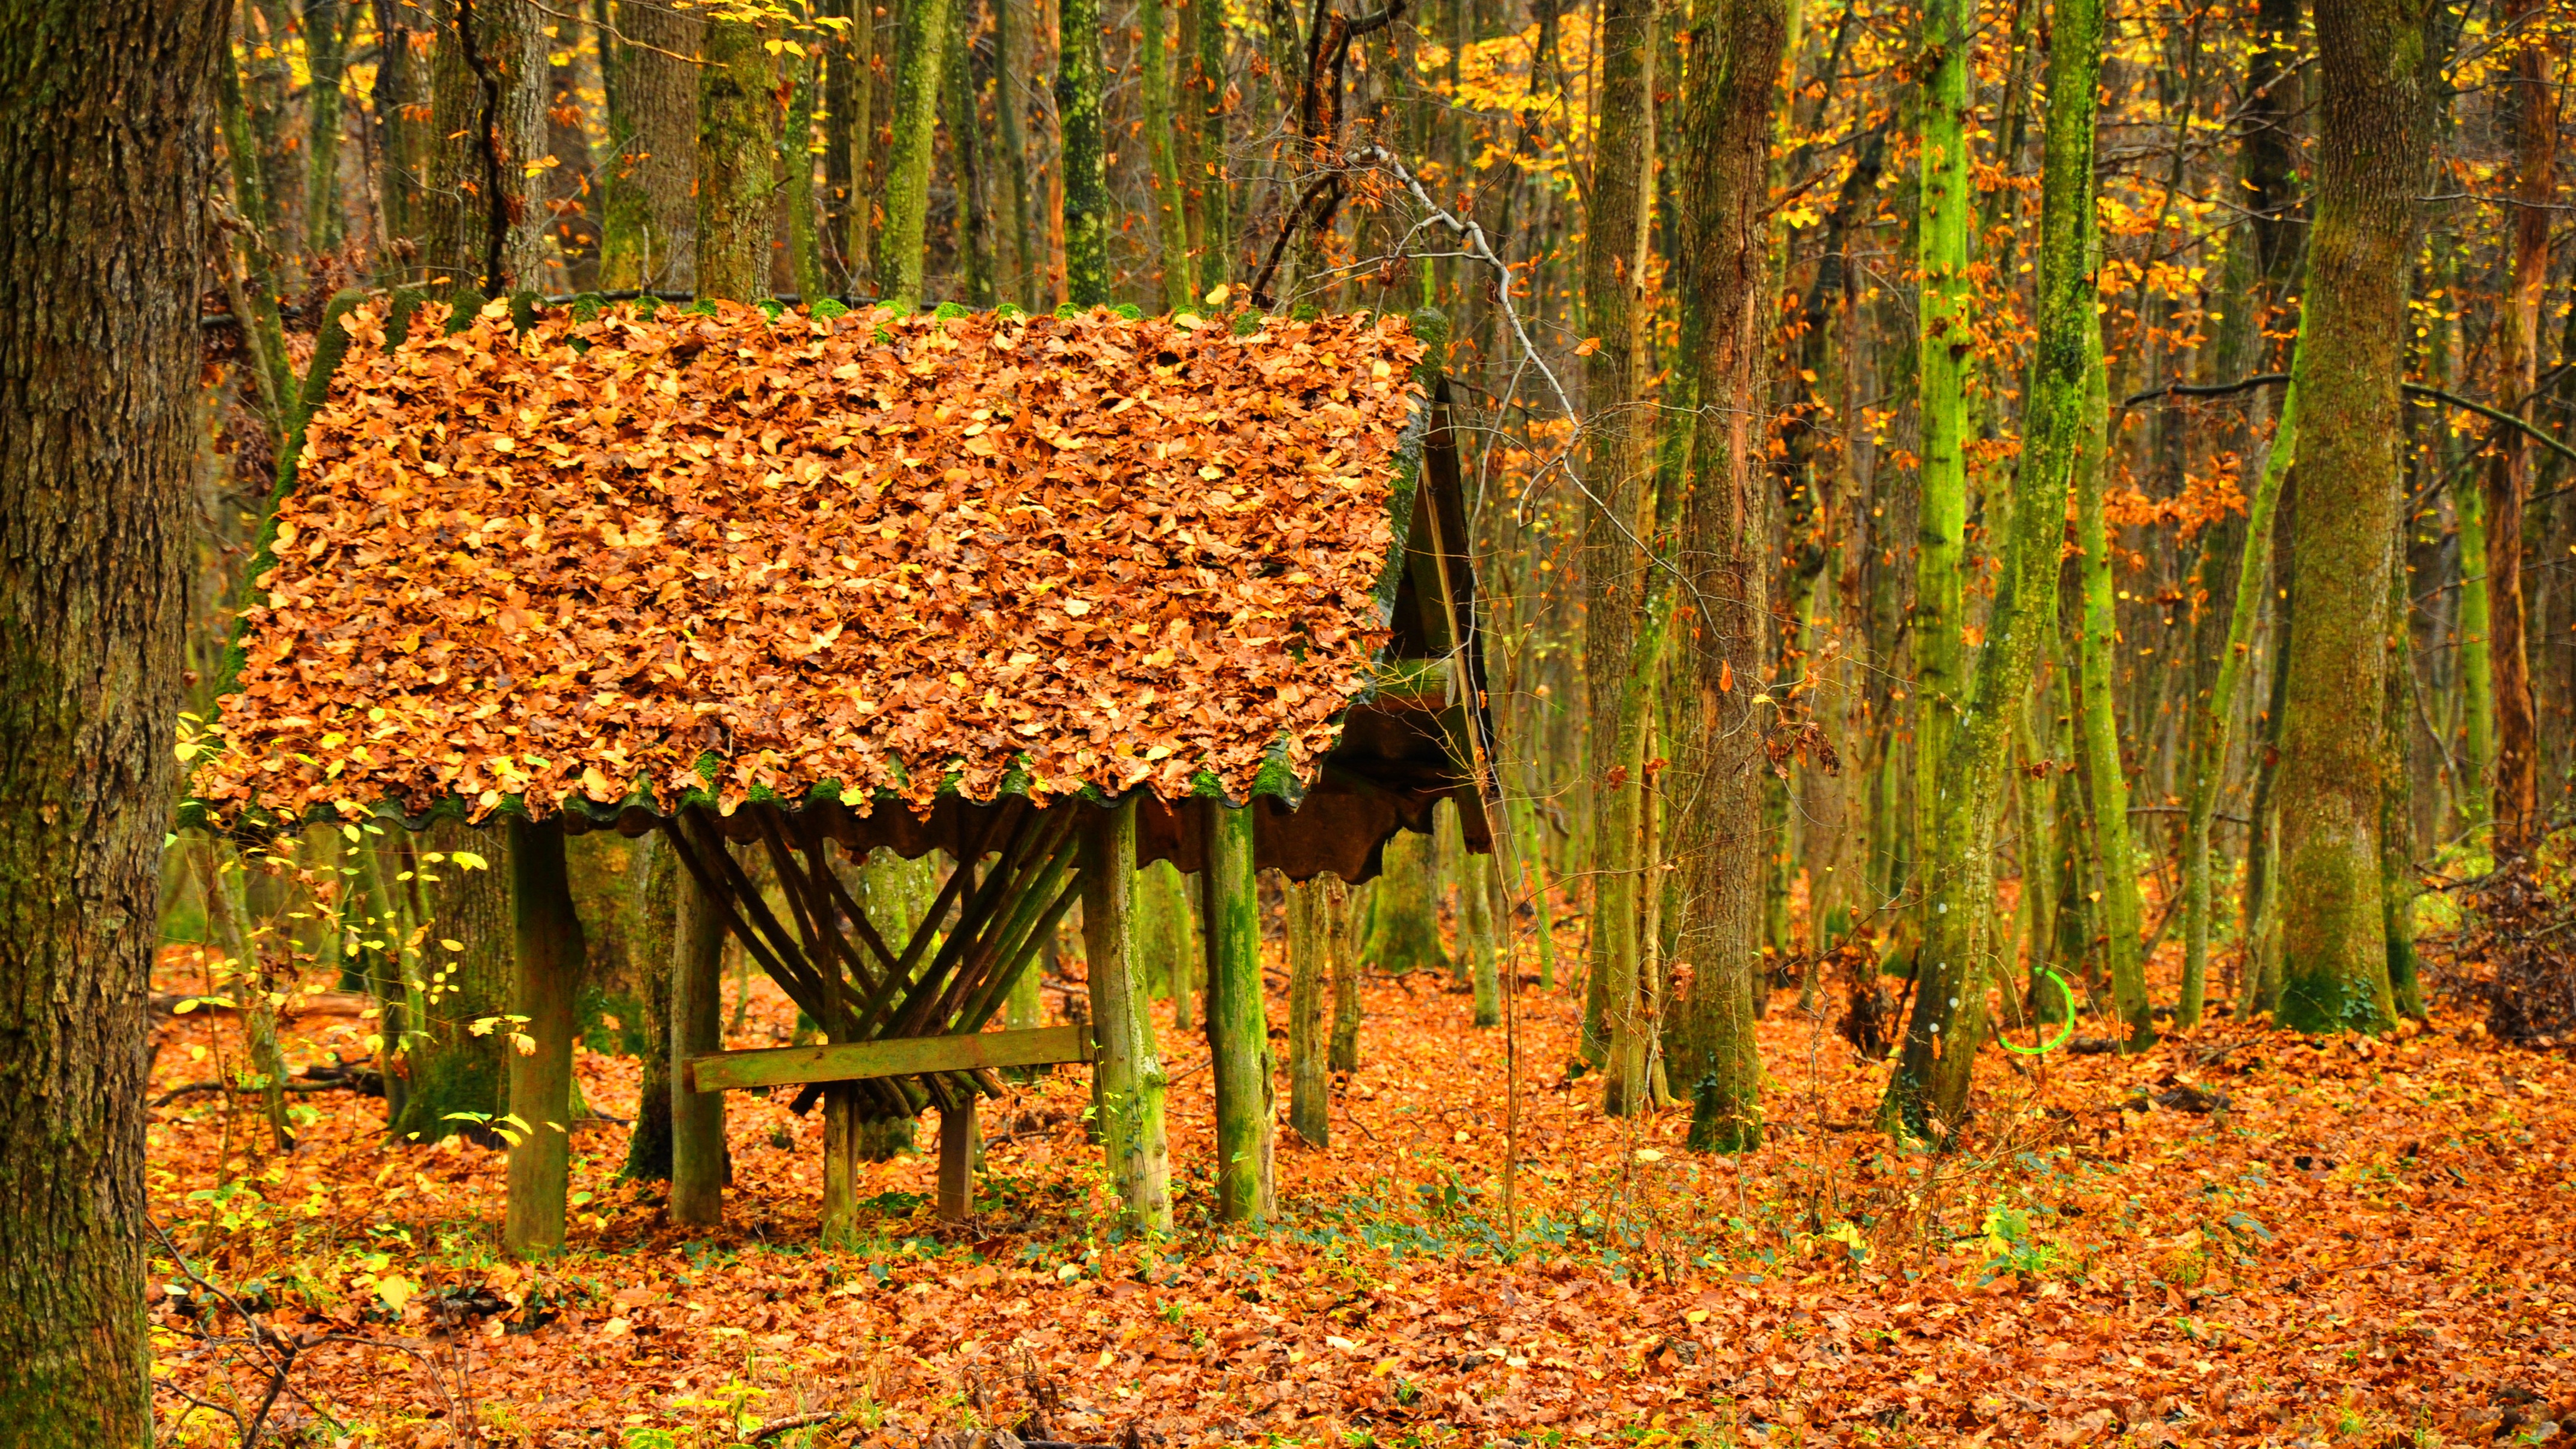
tree, nature, forest, wilderness, plant, sunlight, leaf, flower, cottage, autumn, botany, flora, season, deciduous, woodland, habitat, ecosystem, avar, biome, natural environment, woody plant